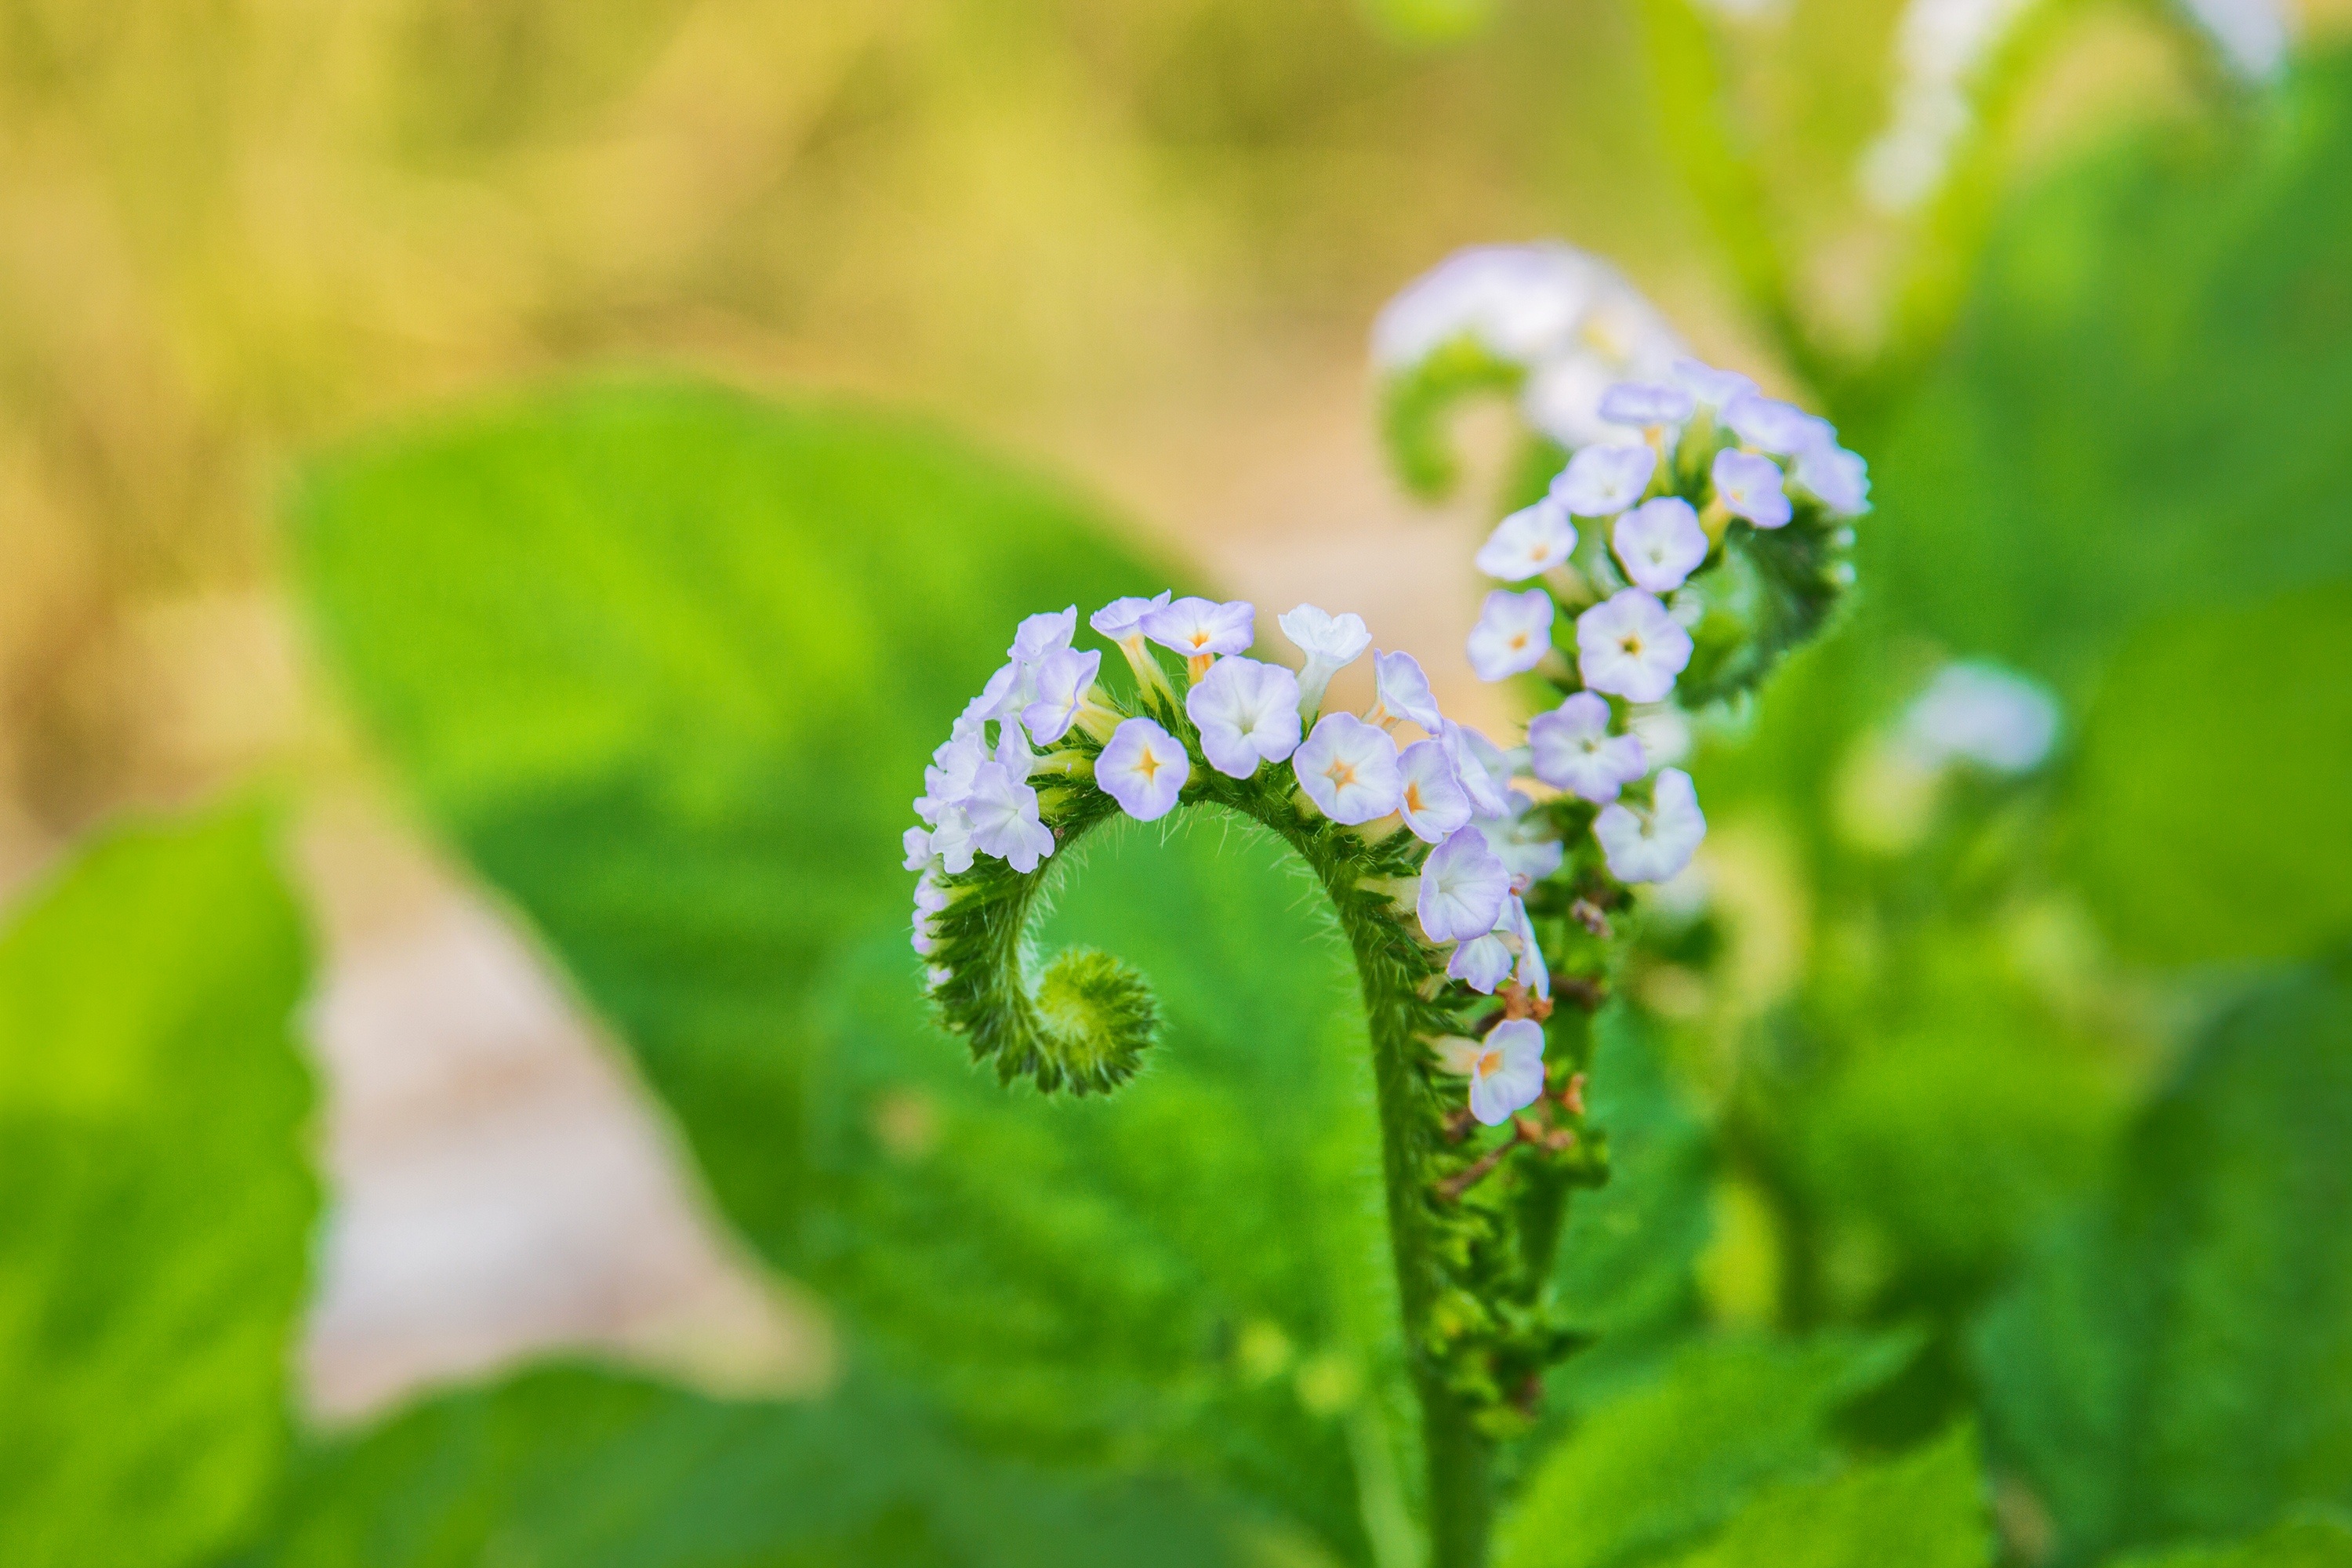
nature, grass, blossom, plant, photography, meadow, leaf, flower, green, herb, insect, botany, butterfly, garden, close, flora, invertebrate, wildflower, flowers, close up, flower garden, cockscomb, macro photography, white flowers, flowering plant, watercress, land plant